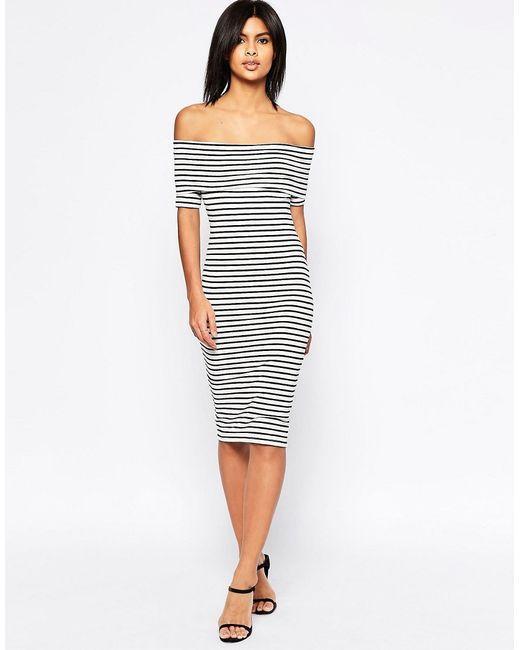
schulterfreies, figurbetontes Kleid Streifen knielang